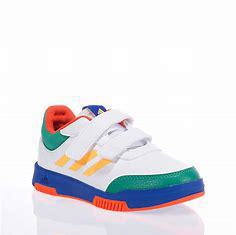
Brand: Adidas
Model: Tensaur